Jianianhualong

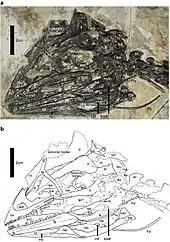
Skull of "J. tengi" as preserved

The skull of "Jianianhualong" is small and sub-triangular, with a short snout and a wide skull roof like "Mei".The frontmost-preserved bone of the snout is the maxilla, the main body of which is taller than long. This contrasts "Jianianhualong" from all other members of the Troodontidae, along with the top margin of the bone forming a large angle of 45° with the bottom margin. The rear branch of the bone is also deep, like derived troodontids but unlike "Sinovenator".